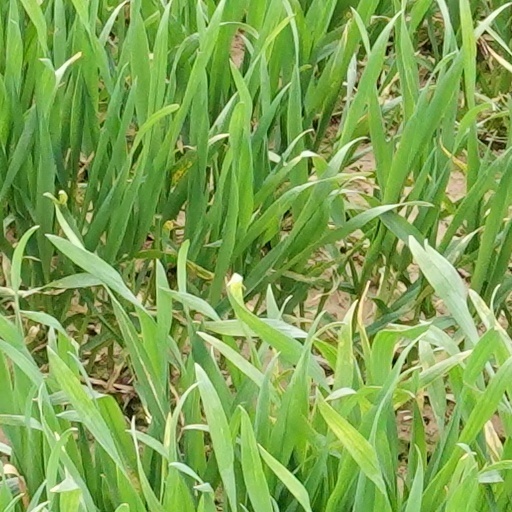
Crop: wheat